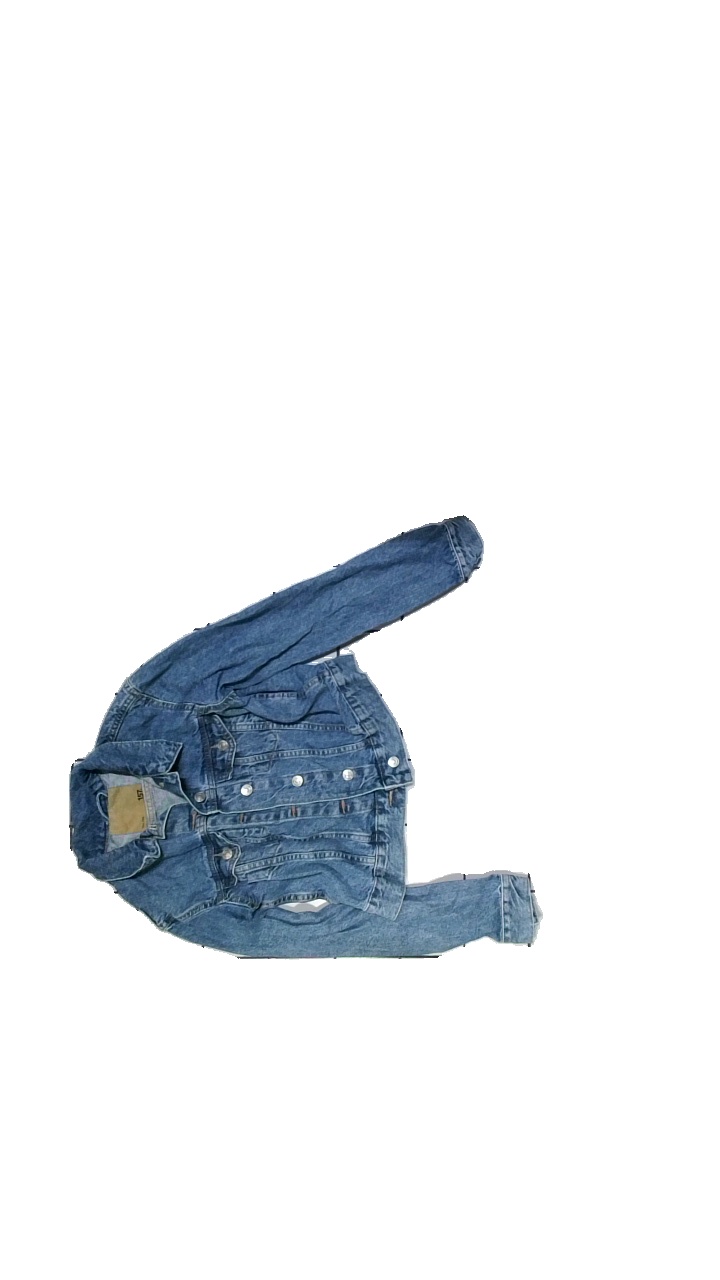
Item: Jacket (Unisex)
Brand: Lager 157
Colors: Blue
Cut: Regular
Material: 100% bomull
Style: Denim
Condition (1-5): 4
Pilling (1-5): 5
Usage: Reuse
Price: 100-150